Citadel (film)

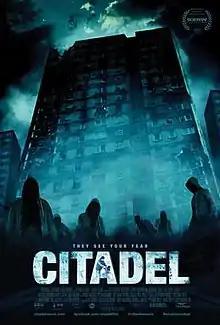
Theatrical release poster

Citadel is a 2012 Irish psychological horror film written and directed by Ciarán Foy, in his feature film debut. It was filmed in Glasgow, Scotland. The film stars Aneurin Barnard as Tommy, a widower who must raise his baby alone after an attack by a gang leaves his wife dead and him suffering from agoraphobia. It is an example of "hoodie horror".